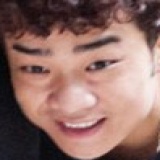
diễn viên Đỗ Duy Nam